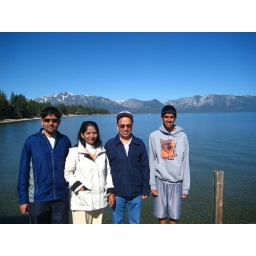
On the Pier With mountains and lake in the background